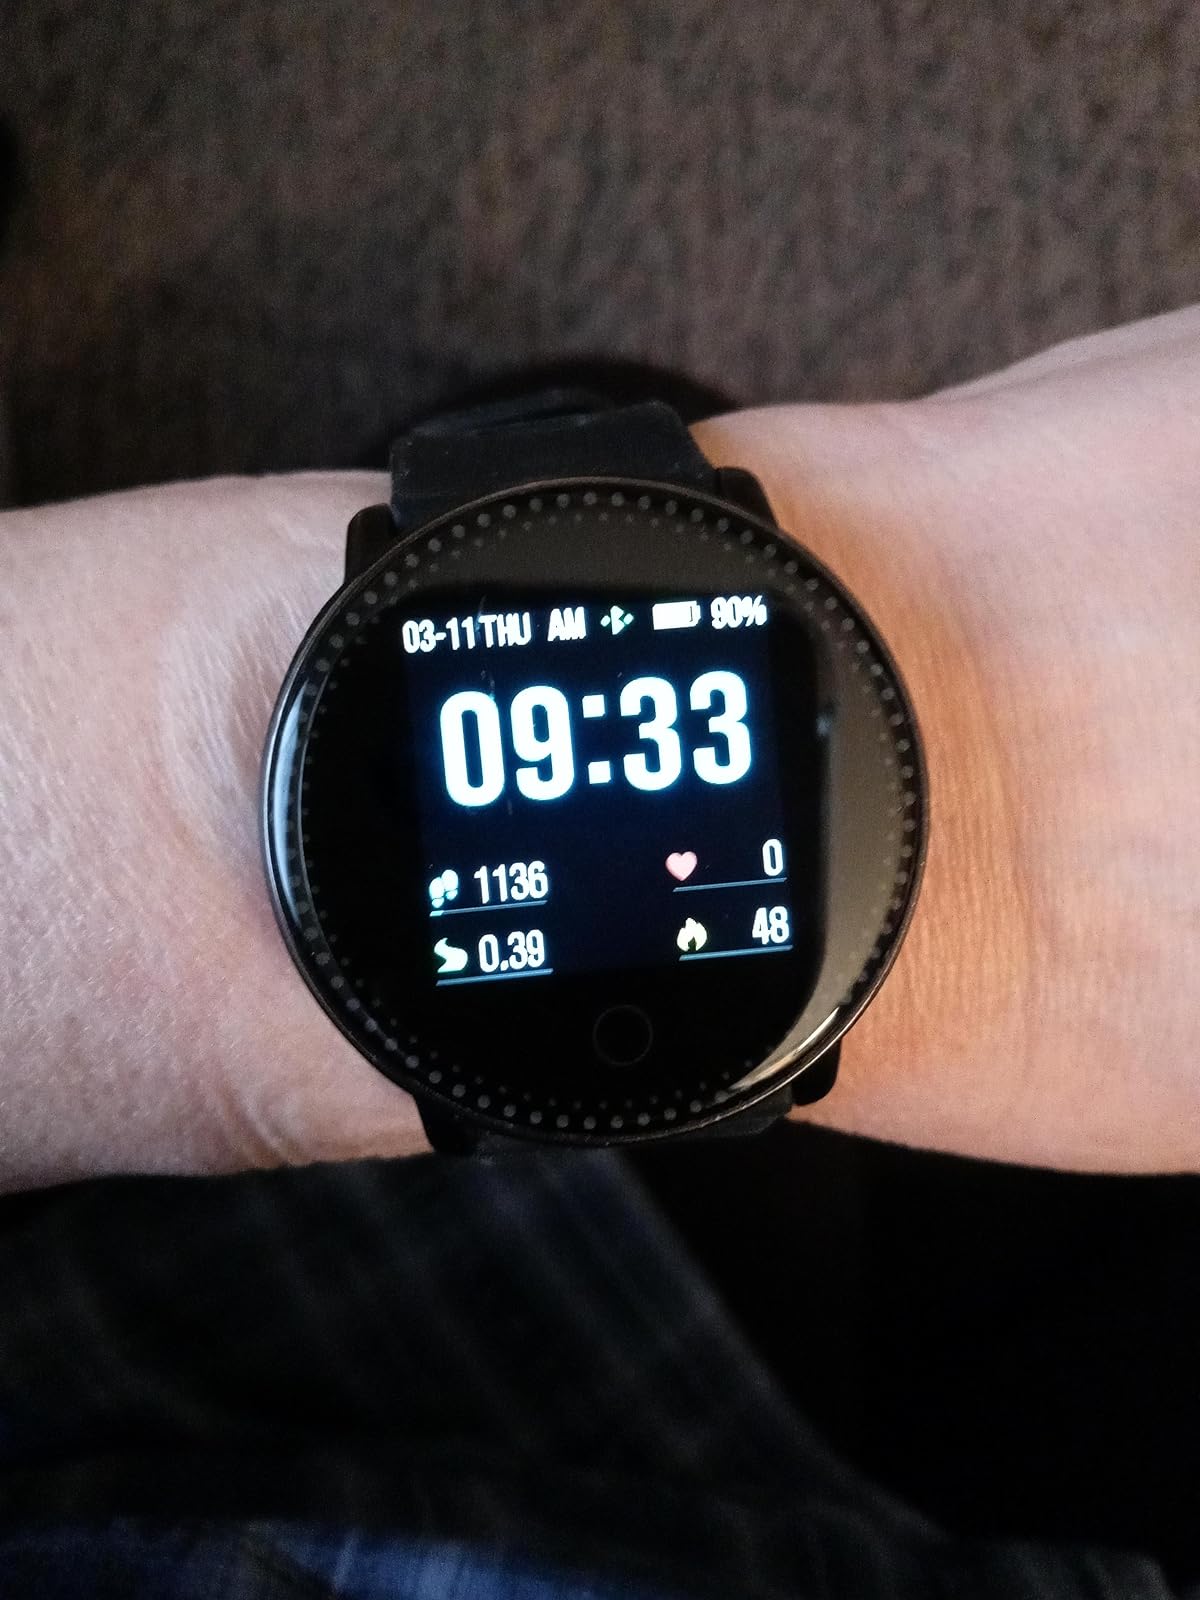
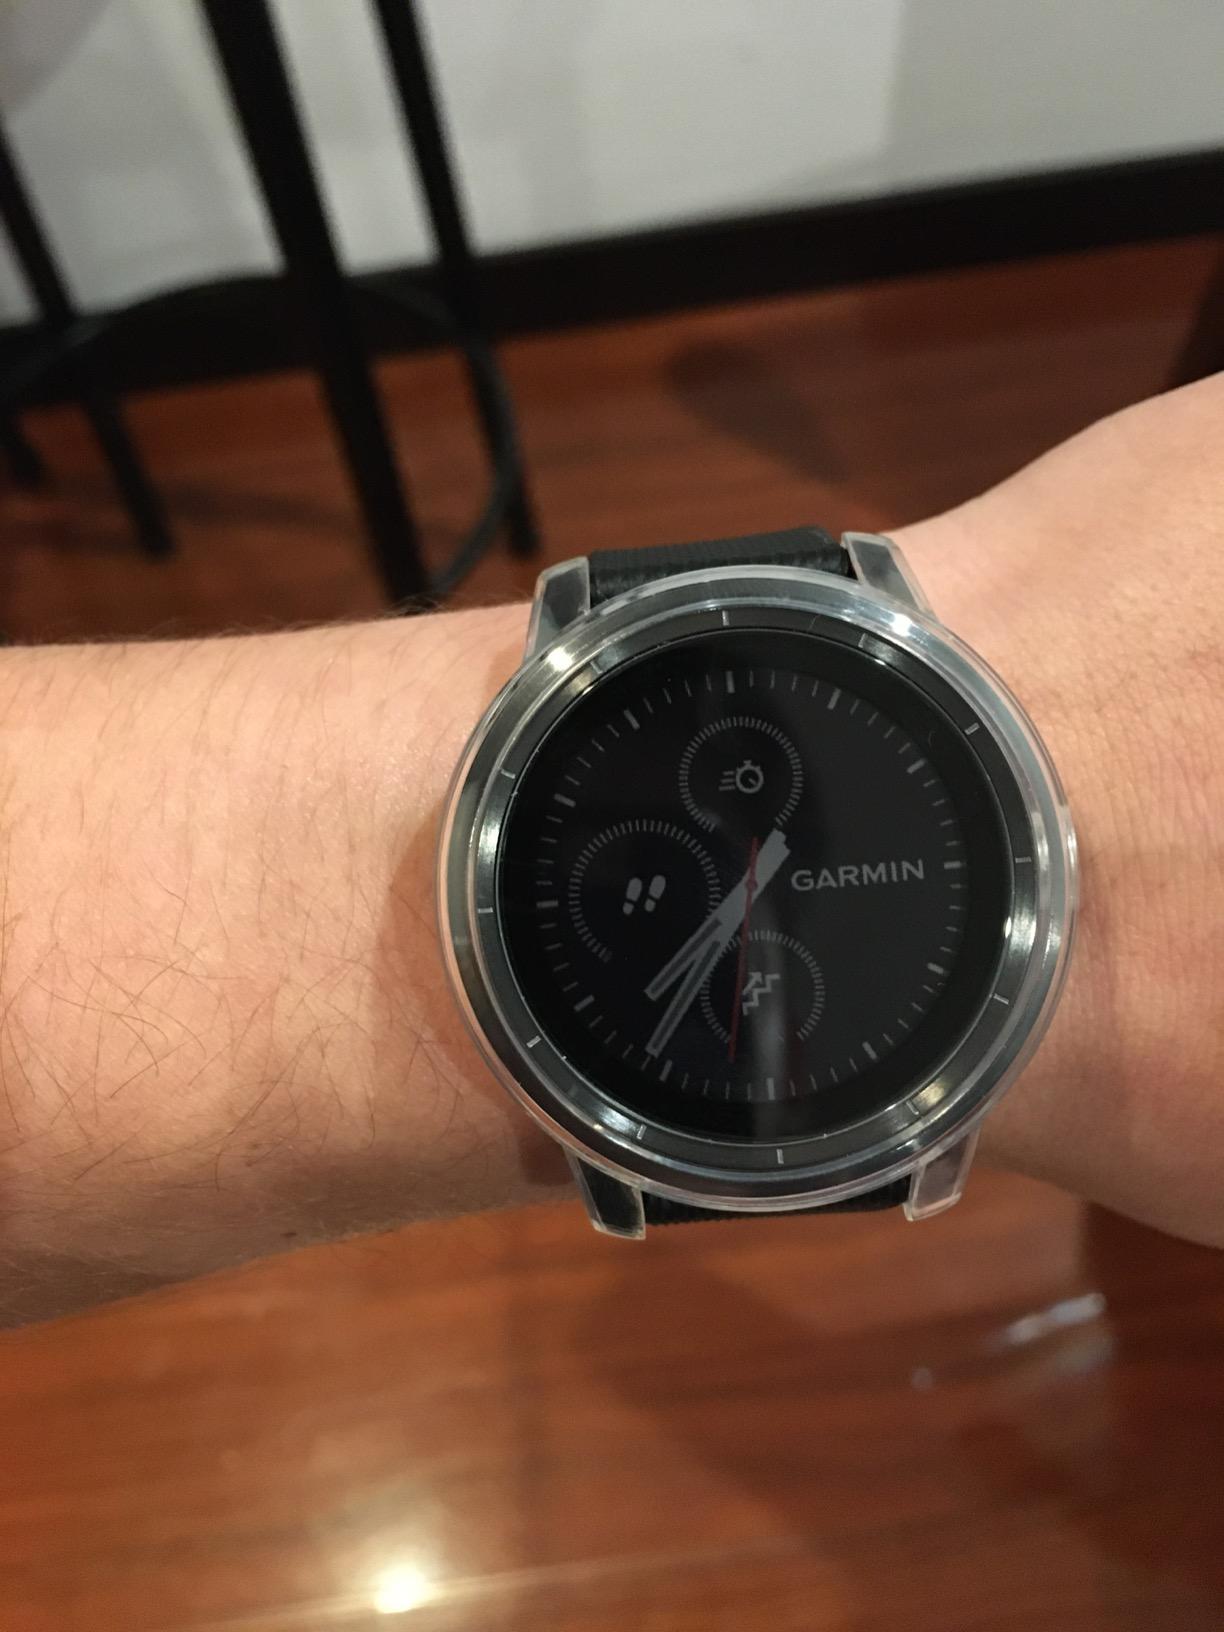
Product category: smartwatch
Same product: no